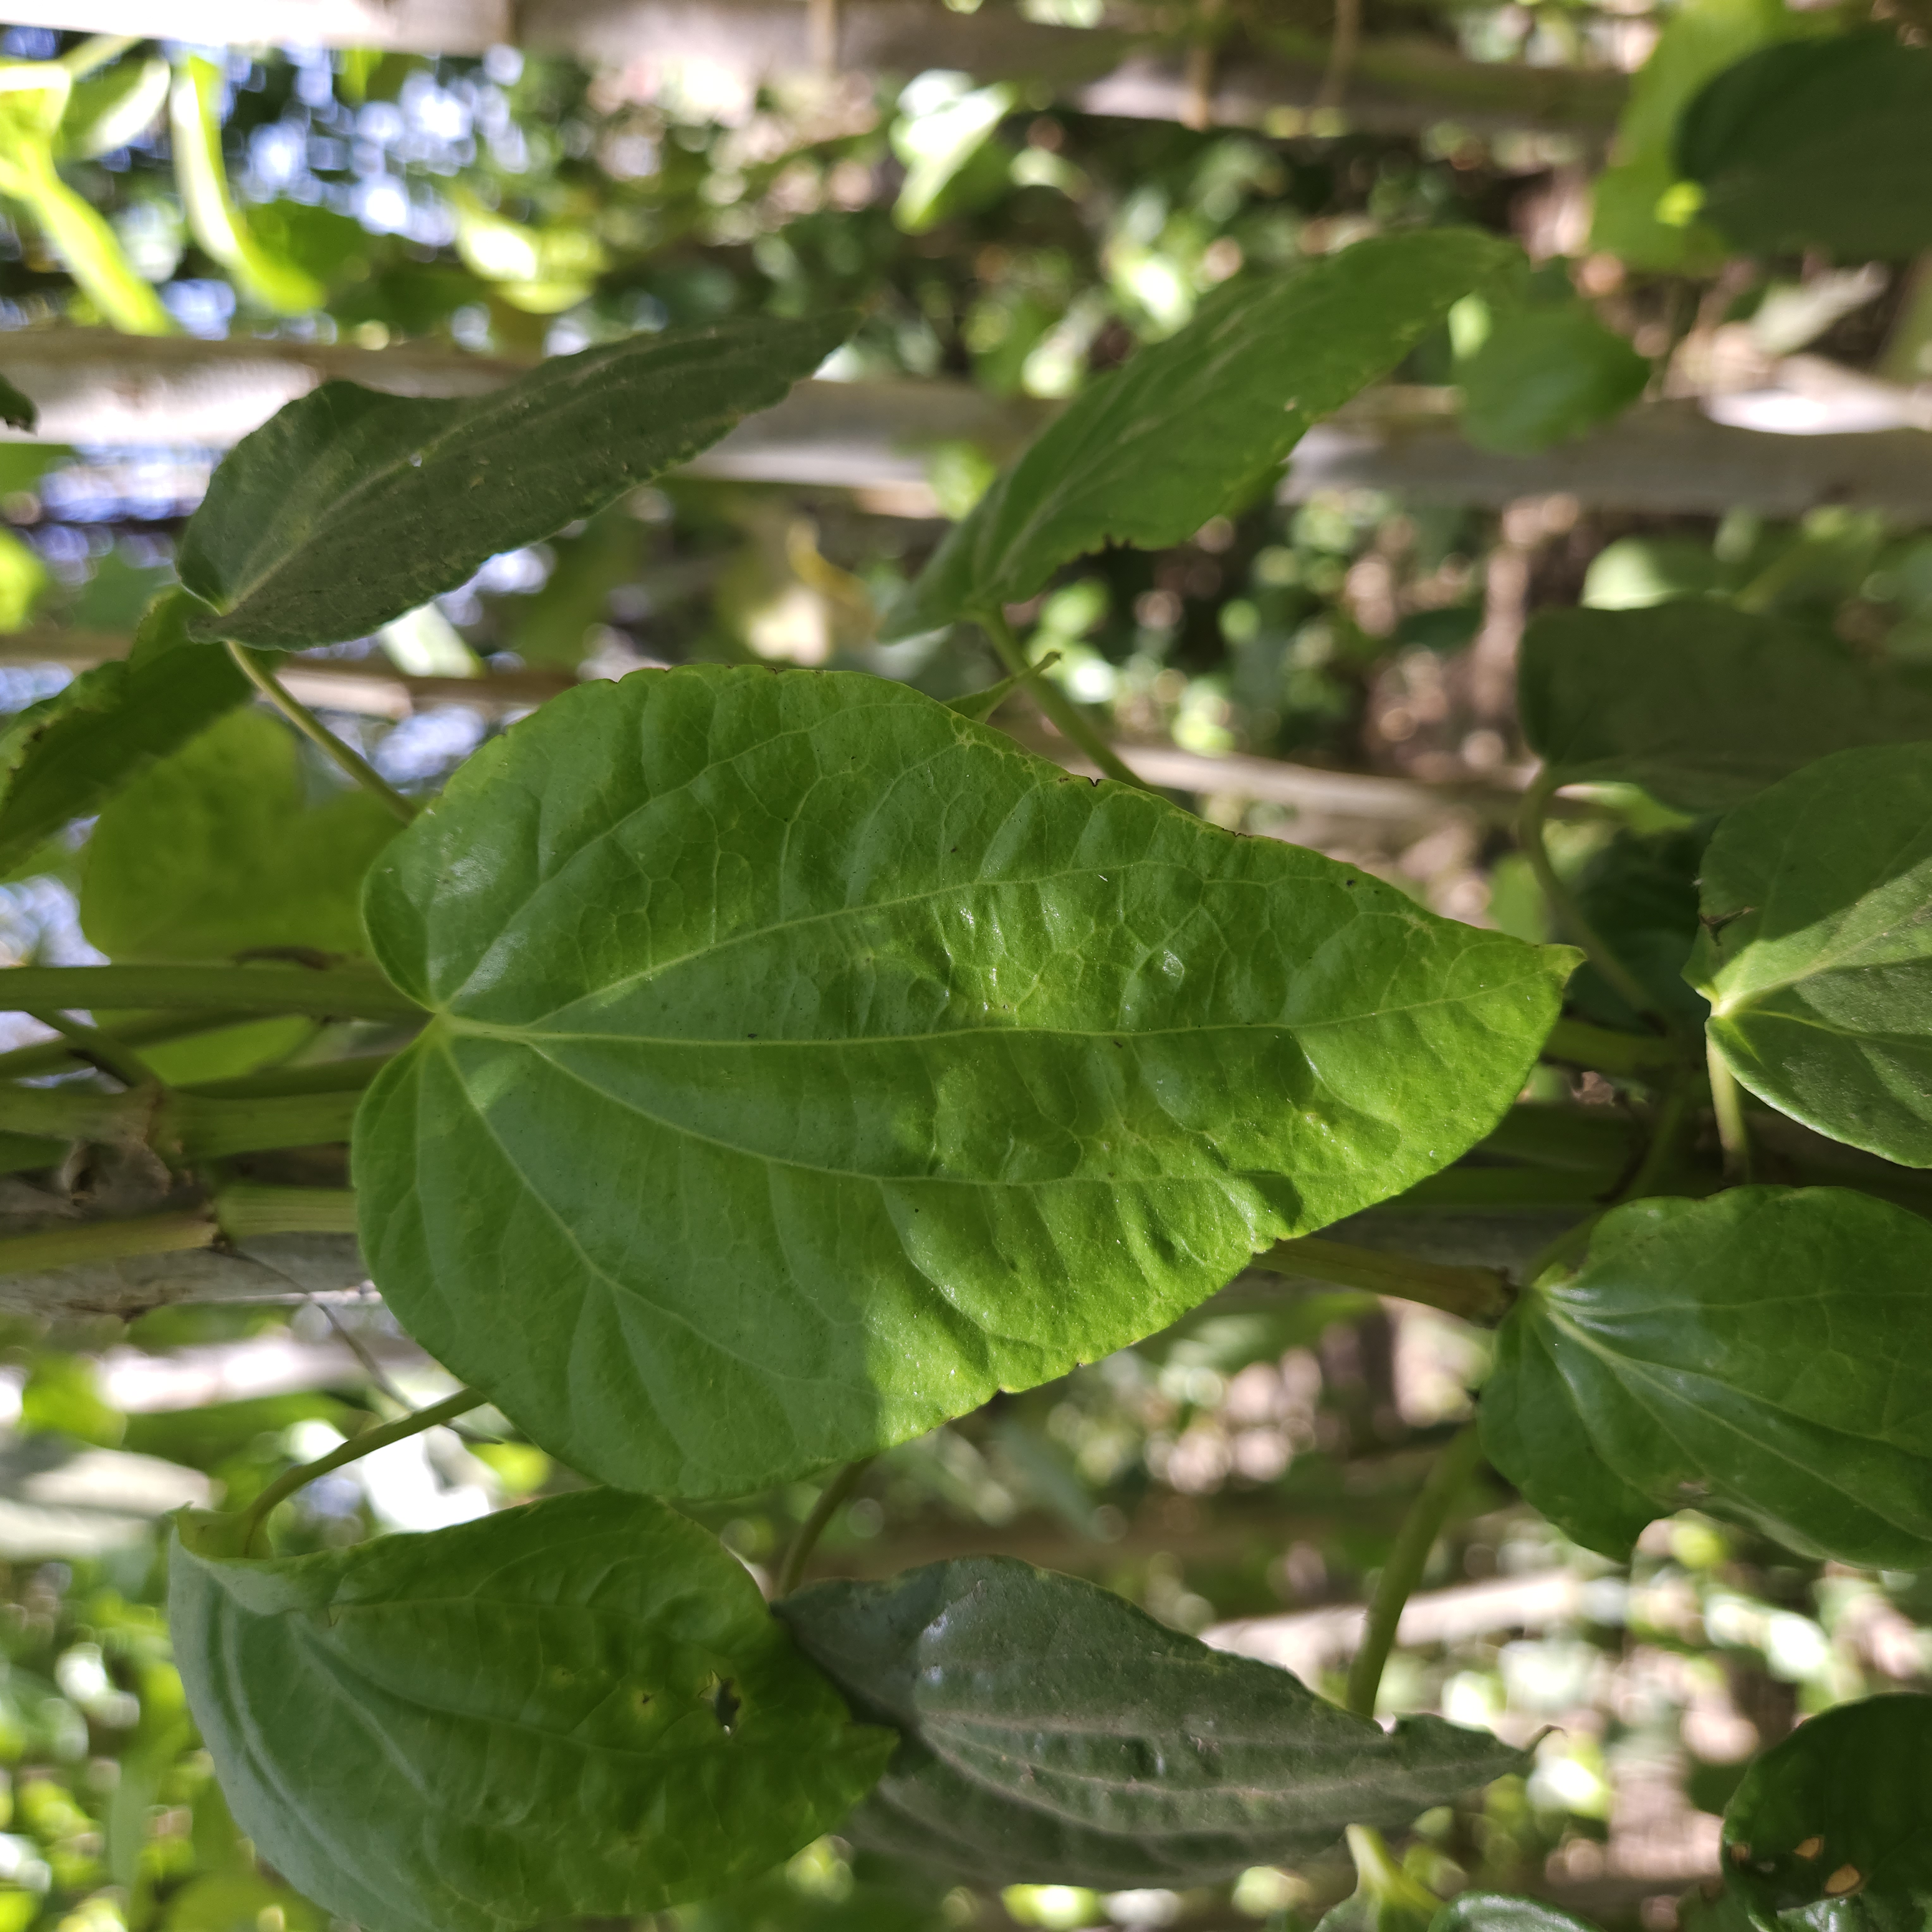
Label: Healthy